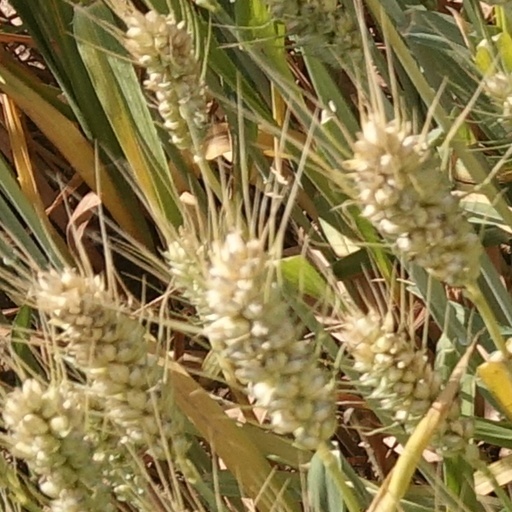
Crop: wheat